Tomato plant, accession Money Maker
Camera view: vertical (180 deg); turntable rotation: 30 degrees
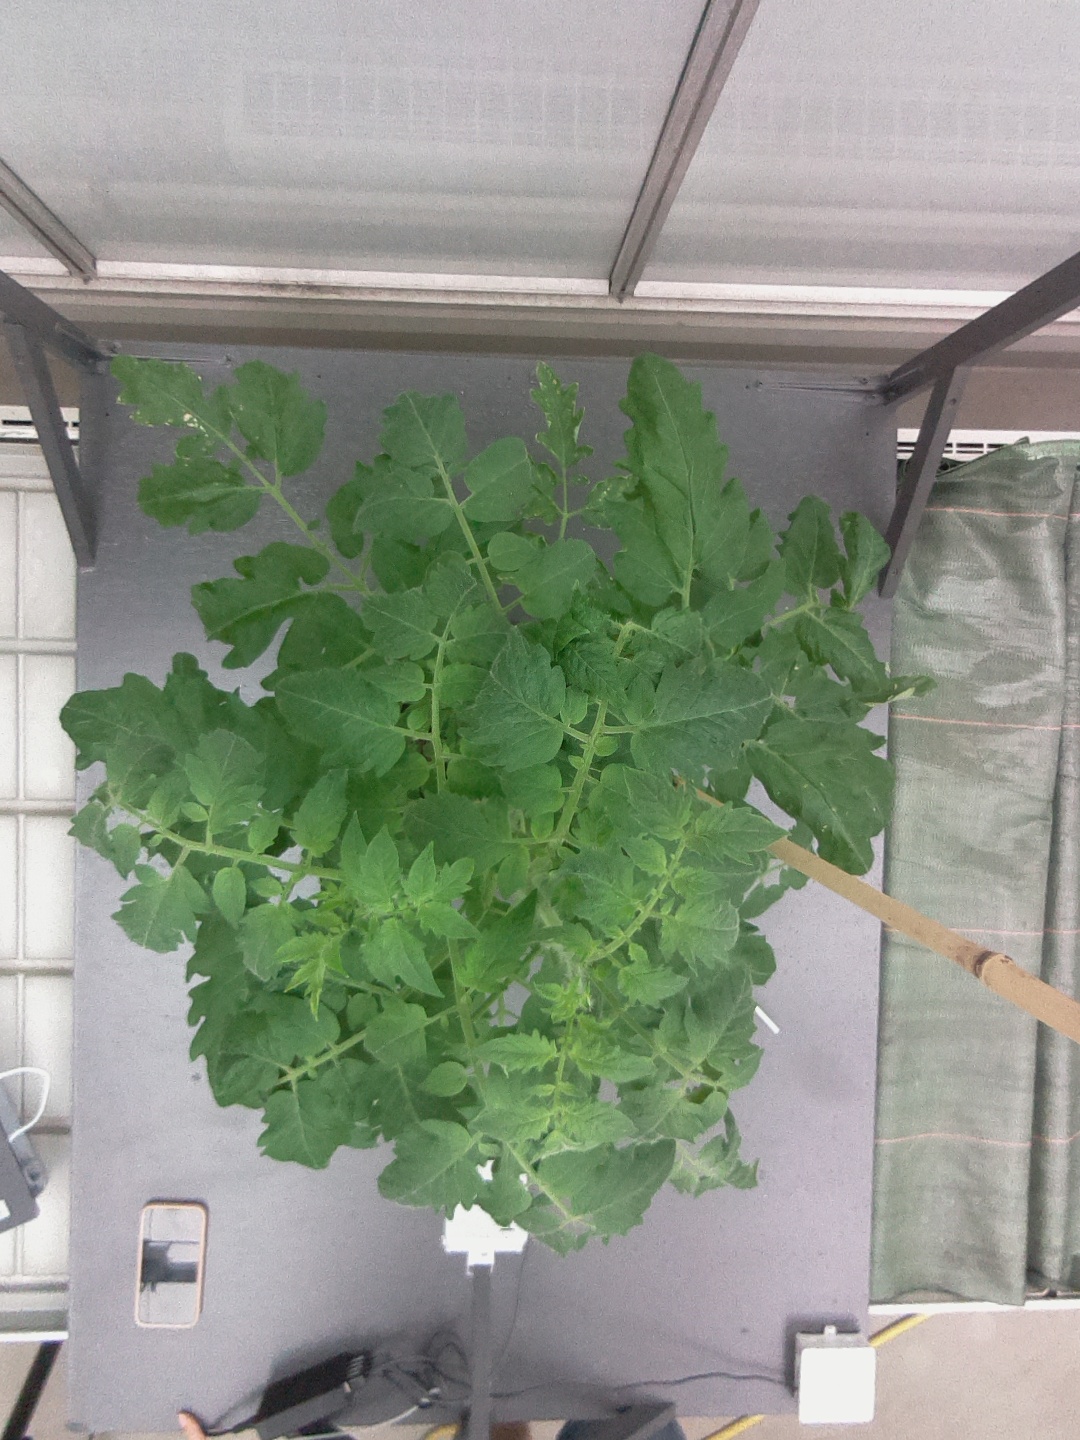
BBCH growth stage 27: 70%-80% Side shoots formed